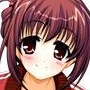
Portrait style: Anime Portrait